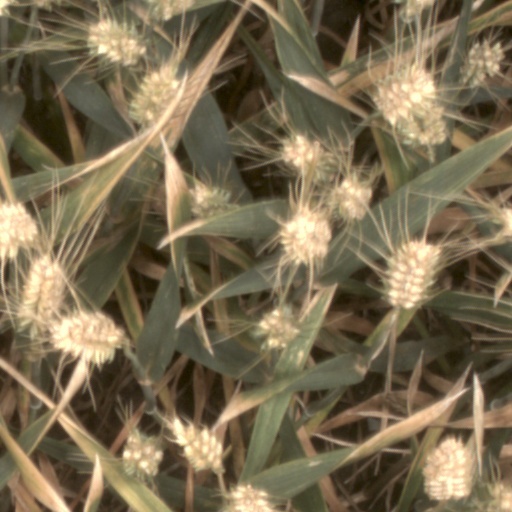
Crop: wheat